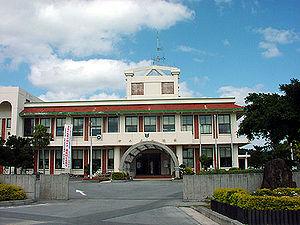
Iheya est un village du district de Shimajiri, situé dans la préfecture d'Okinawa, au Japon. Son nom okinawaïen est Ihyaa.